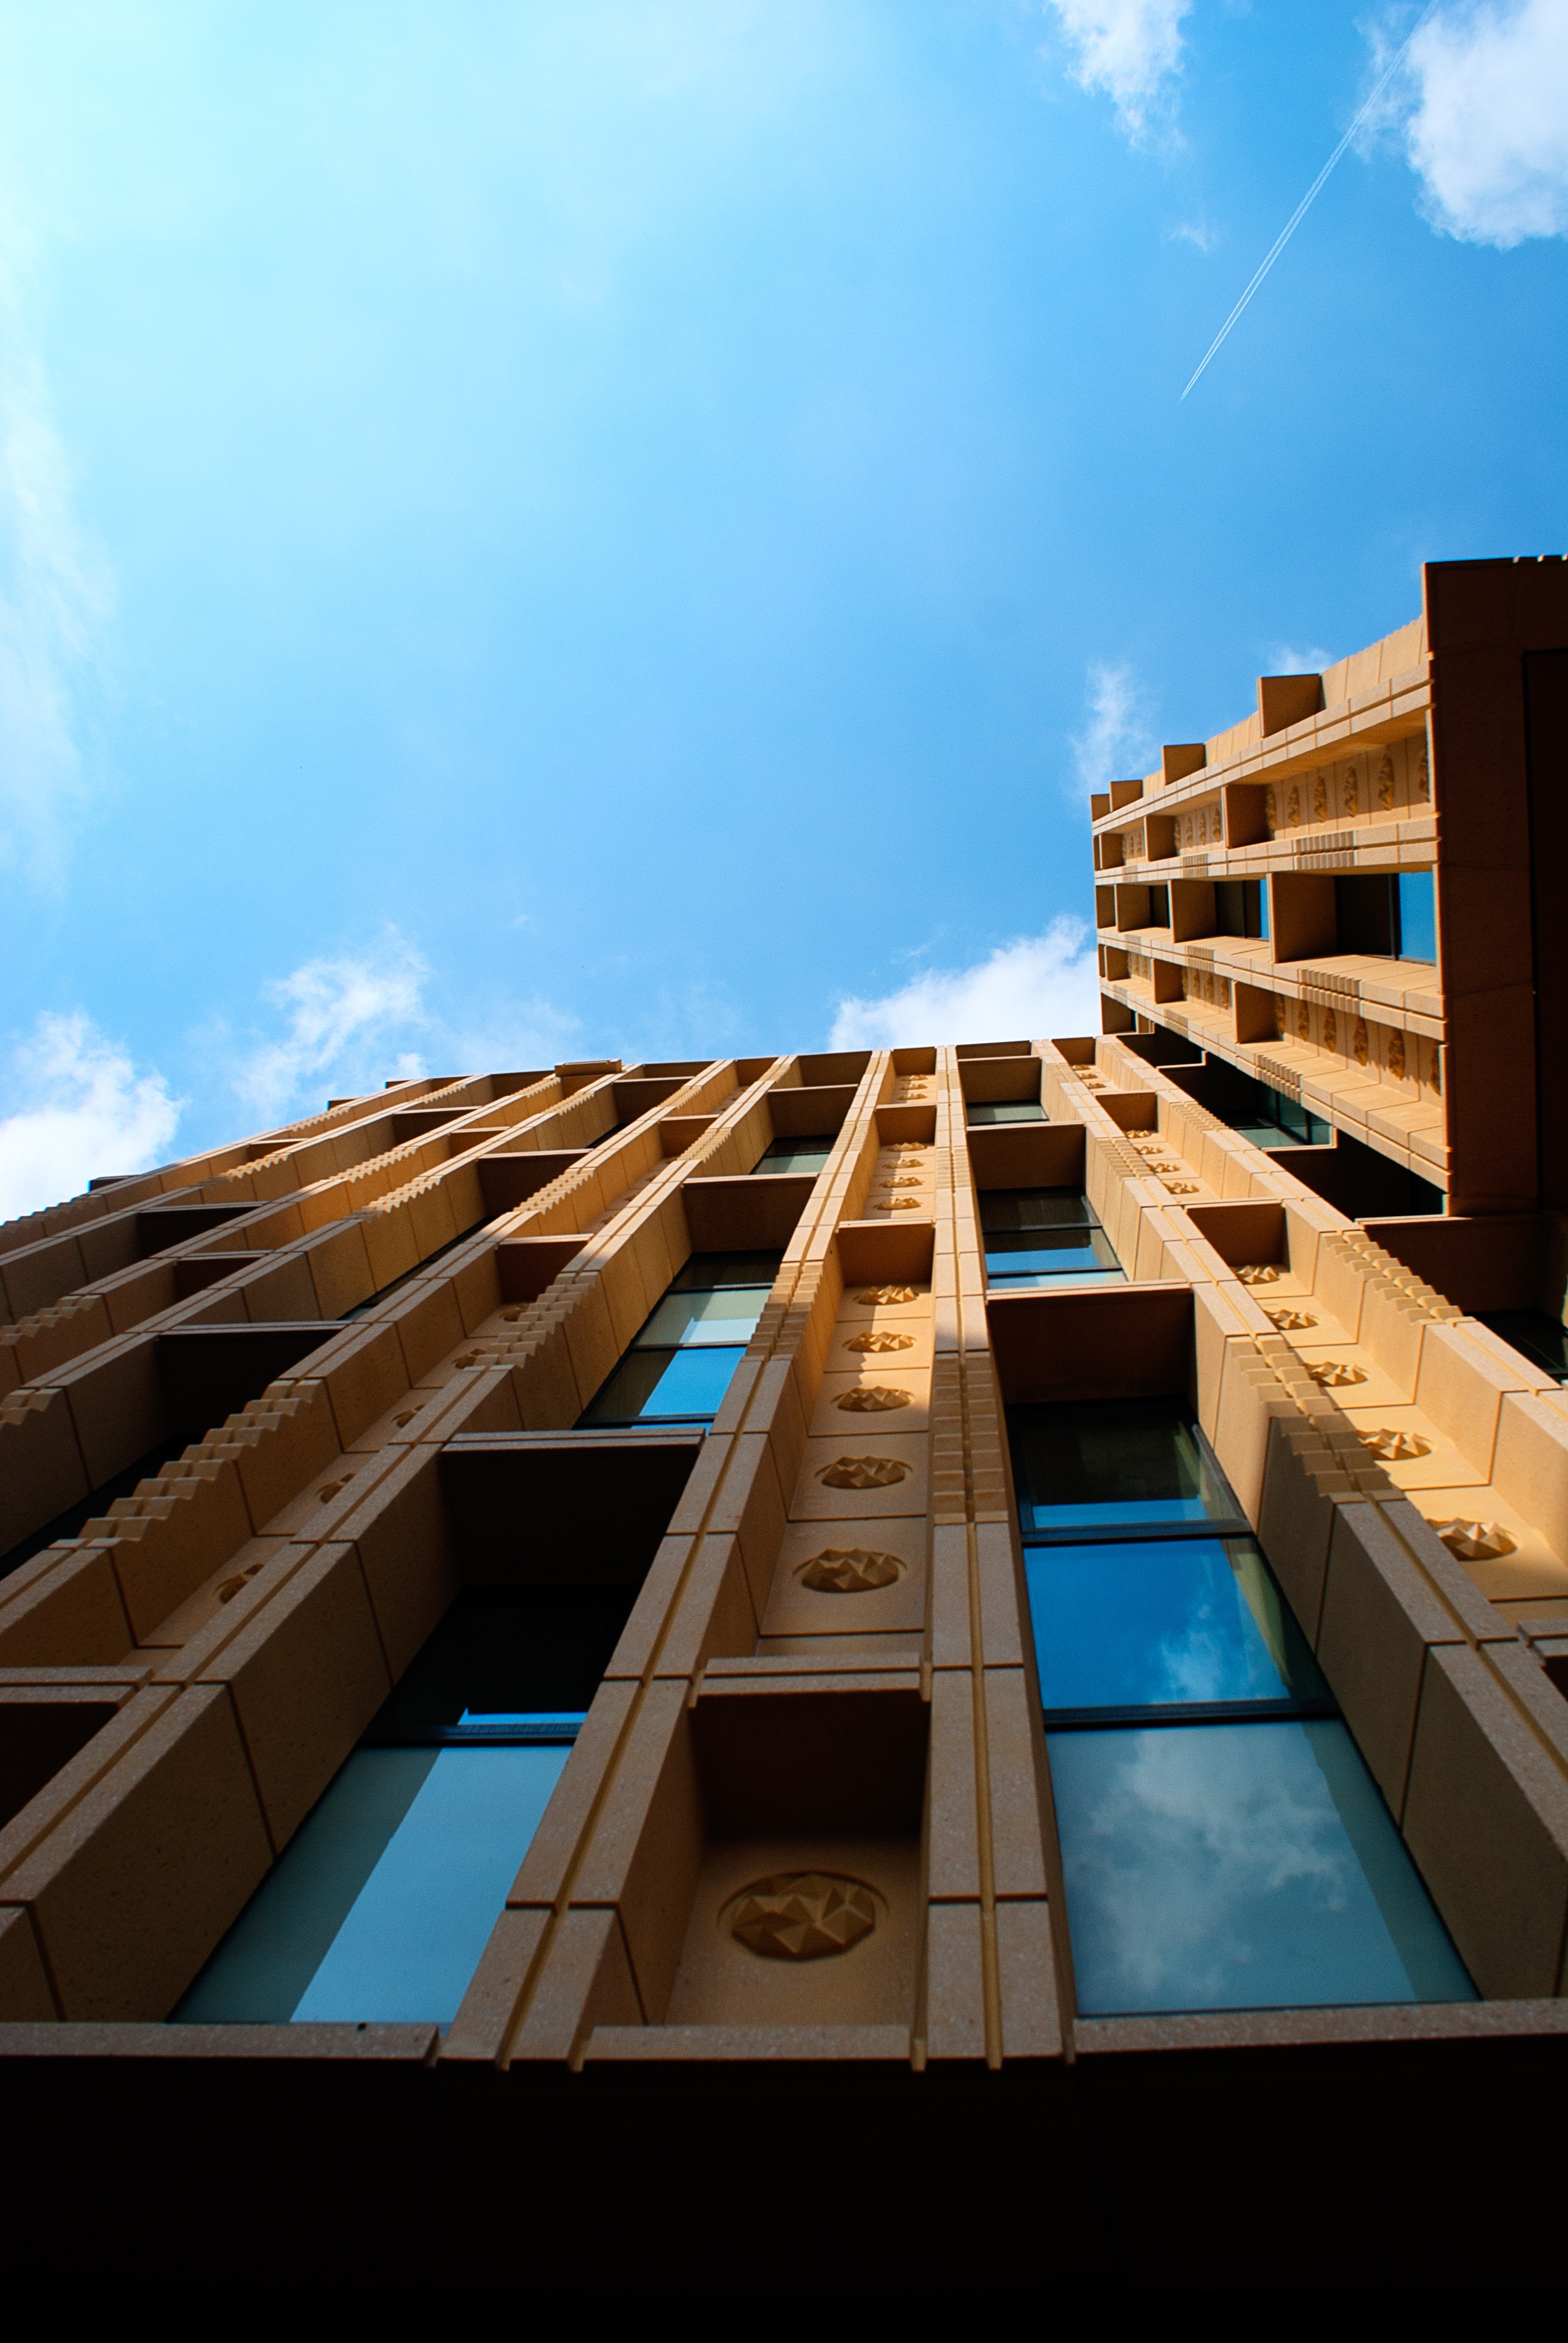
architecture, sky, wood, house, roof, reflection, swimming pool, facade, blue, library, arnhem, library rosette